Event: Nepal Earthquake
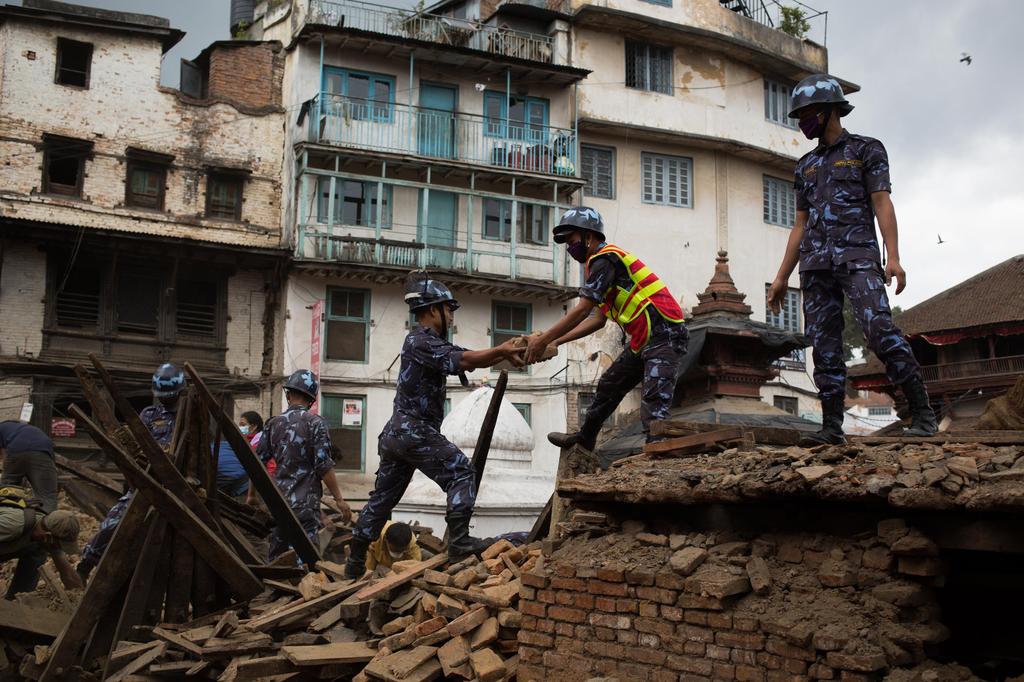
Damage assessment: damage